Dierk Raabe

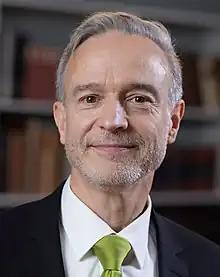
Raabe in Trondheim, 2022, on the occasion of receiving his honorary doctorate at NTNU

Dierk Raabe (born 18 April 1965) is a German materials scientist and researcher, who has contributed significantly to the field of materials science. He is a professor at RWTH Aachen University and director of the Max Planck Institute for Sustainable Materials, Düsseldorf in Düsseldorf. He is the recipient of the 2004 Leibniz Prize, and the 2022 Acta Materialia's Gold Medal. He also received the honorary doctorate of the Norwegian University of Science and Technology.